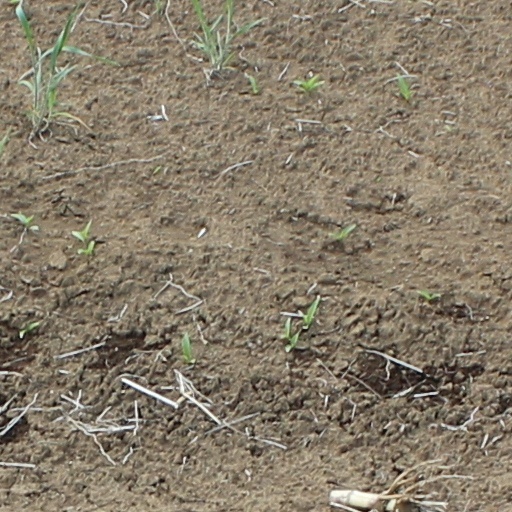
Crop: wheat